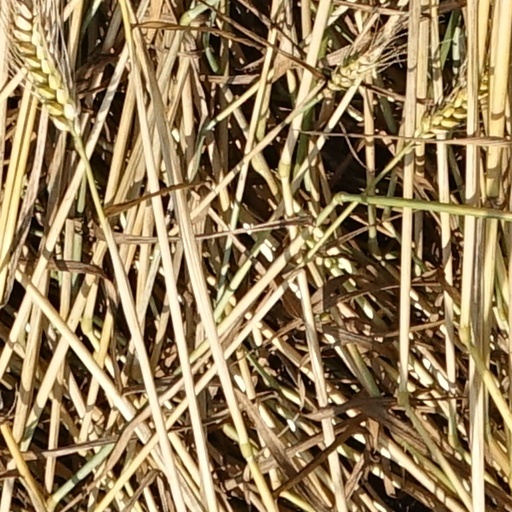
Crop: wheat